François d'Aydie

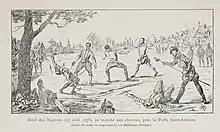
Nineteenth century engraving of the duel

At 05:00 on 27 April, Caylus arrived to duel with Entraguet at the "Porte Saint-Antoine" near the horse market. Caylus brought with him two seconds, Maugiron and Livarot, while Entragues brought Schomberg and Ribérac for his part. According to the contemporary writer Brantôme, the dispute had arisen over the affections of a woman. For the first time in French history the seconds for both sides would participate in the duel that followed. The men fought largely in silence with their rapiers. At the opening of the duel, Maugiron had called out to Ribérac that they were to fight each other. Ribérac thrust at Maugiron, sending Maugiron falling backwards dead, however Ribérac was unable to steady himself and fell forward onto the sword of his deceased opponent. Only Livarot and Entraguet would survive the encounter. Ribérac was not killed immediately on the field, and the duke of Guise took him to his residence, the "hôtel de Guise" where he convalesced for before expiring at noon the following day.